Astronomy

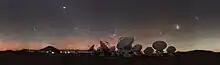
ALMA Observatory is one of the highest observatory sites on Earth. Atacama, Chile.

The existence of the Earth's galaxy, the Milky Way, as its own group of stars was only proven in the 20th century, along with the existence of "external" galaxies. The observed recession of those galaxies led to the discovery of the expansion of the Universe. In 1919, when the Hooker Telescope was completed, the prevailing view was that the universe consisted entirely of the Milky Way Galaxy. Using the Hooker Telescope, Edwin Hubble identified Cepheid variables in several spiral nebulae and in 1922–1923 proved conclusively that Andromeda Nebula and Triangulum among others, were entire galaxies outside our own, thus proving that the universe consists of a multitude of galaxies. With this Hubble formulated the Hubble constant, which allowed for the first time a calculation of the age of the Universe and size of the Observable Universe, which became increasingly precise with better meassurements, starting at 2 billion years and 280 million light-years, until 2006 when data of the Hubble Space Telescope allowed a very accurate calculation of the age of the Universe and size of the Observable Universe.